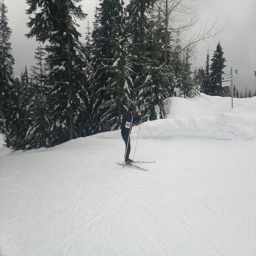
A skier stands in front of some trees in the snow.
The man is walking up the ski slope.
A single skier standing on ski slope next to trees
A skier is stopped at the top of a hill.
A person standing on the snow with skis on, next to a patch of trees.